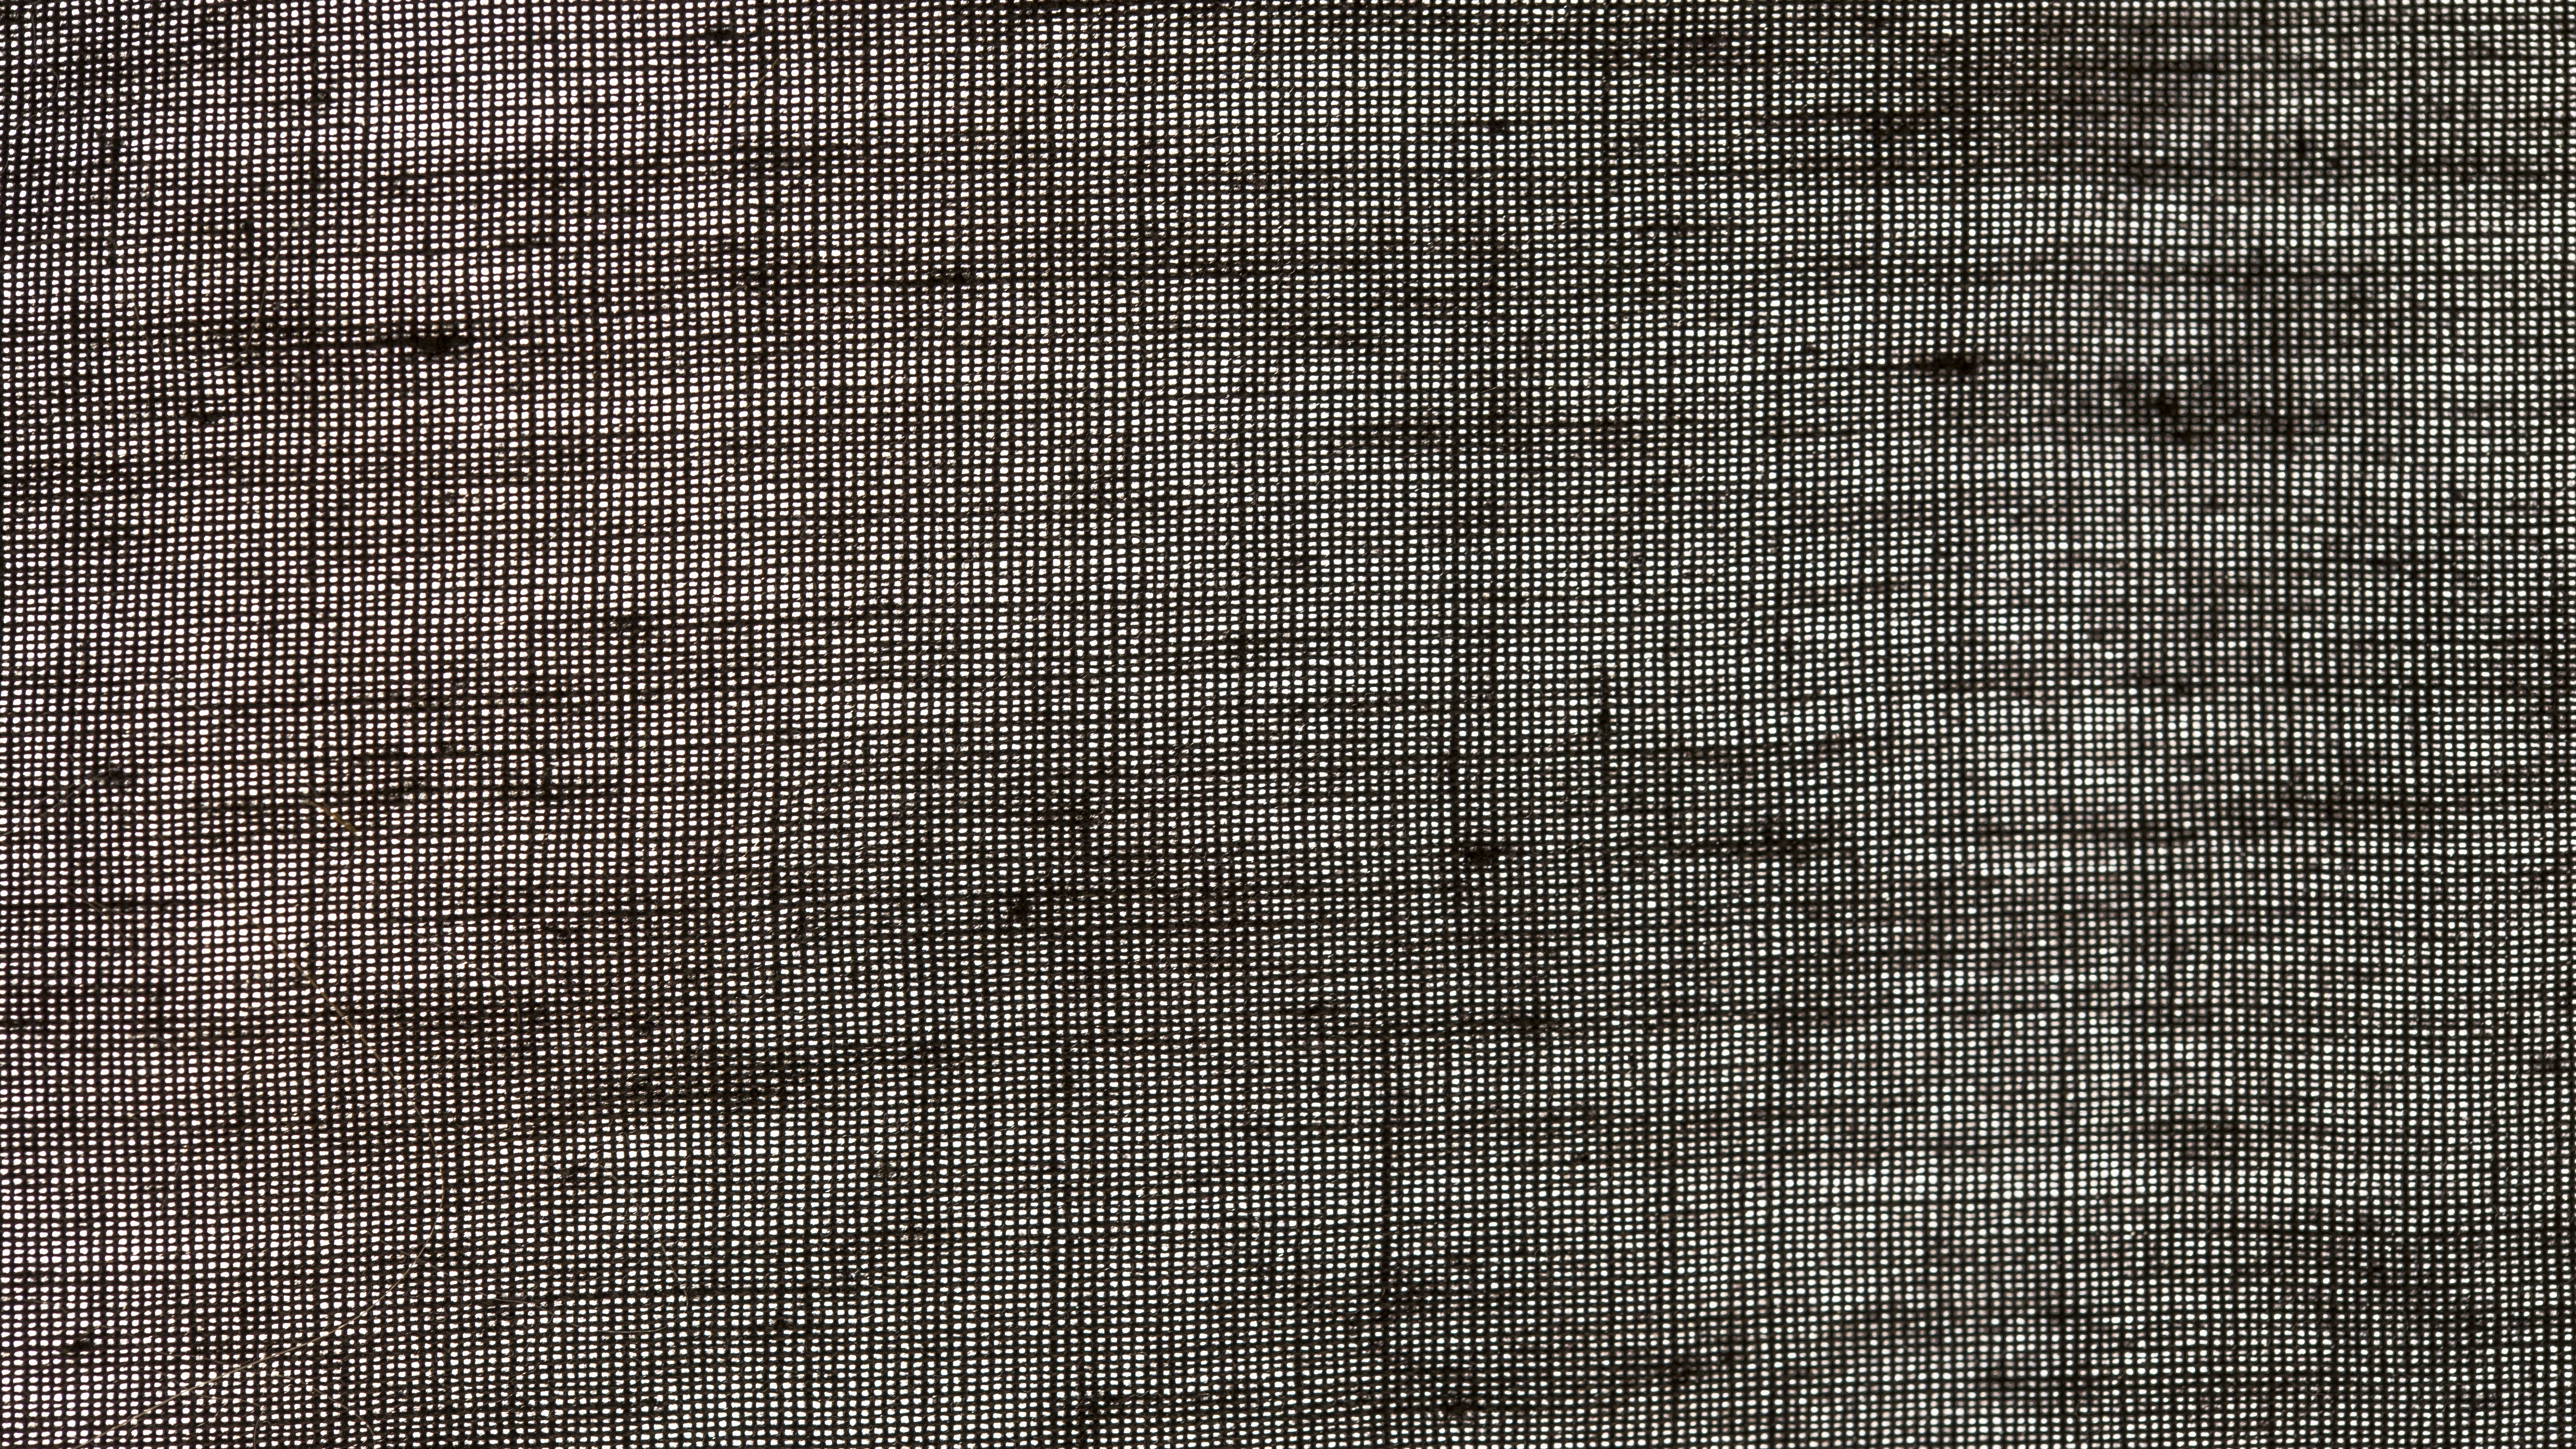
black and white, texture, wall, pattern, line, curtain, black, monochrome, cloth, material, fabric, interior design, textile, background, design, net, mesh, layer, flooring, window covering, chain link fencing, window treatment